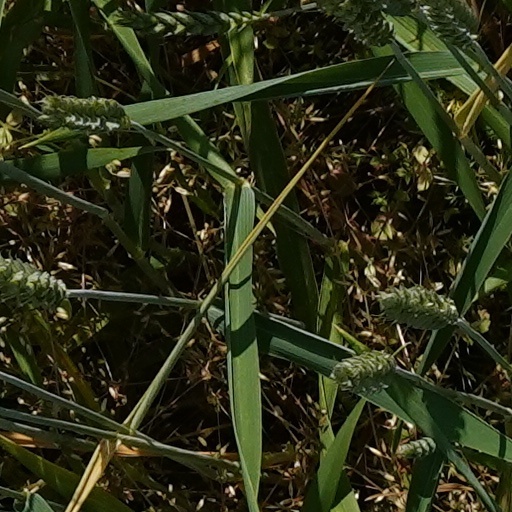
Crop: wheat